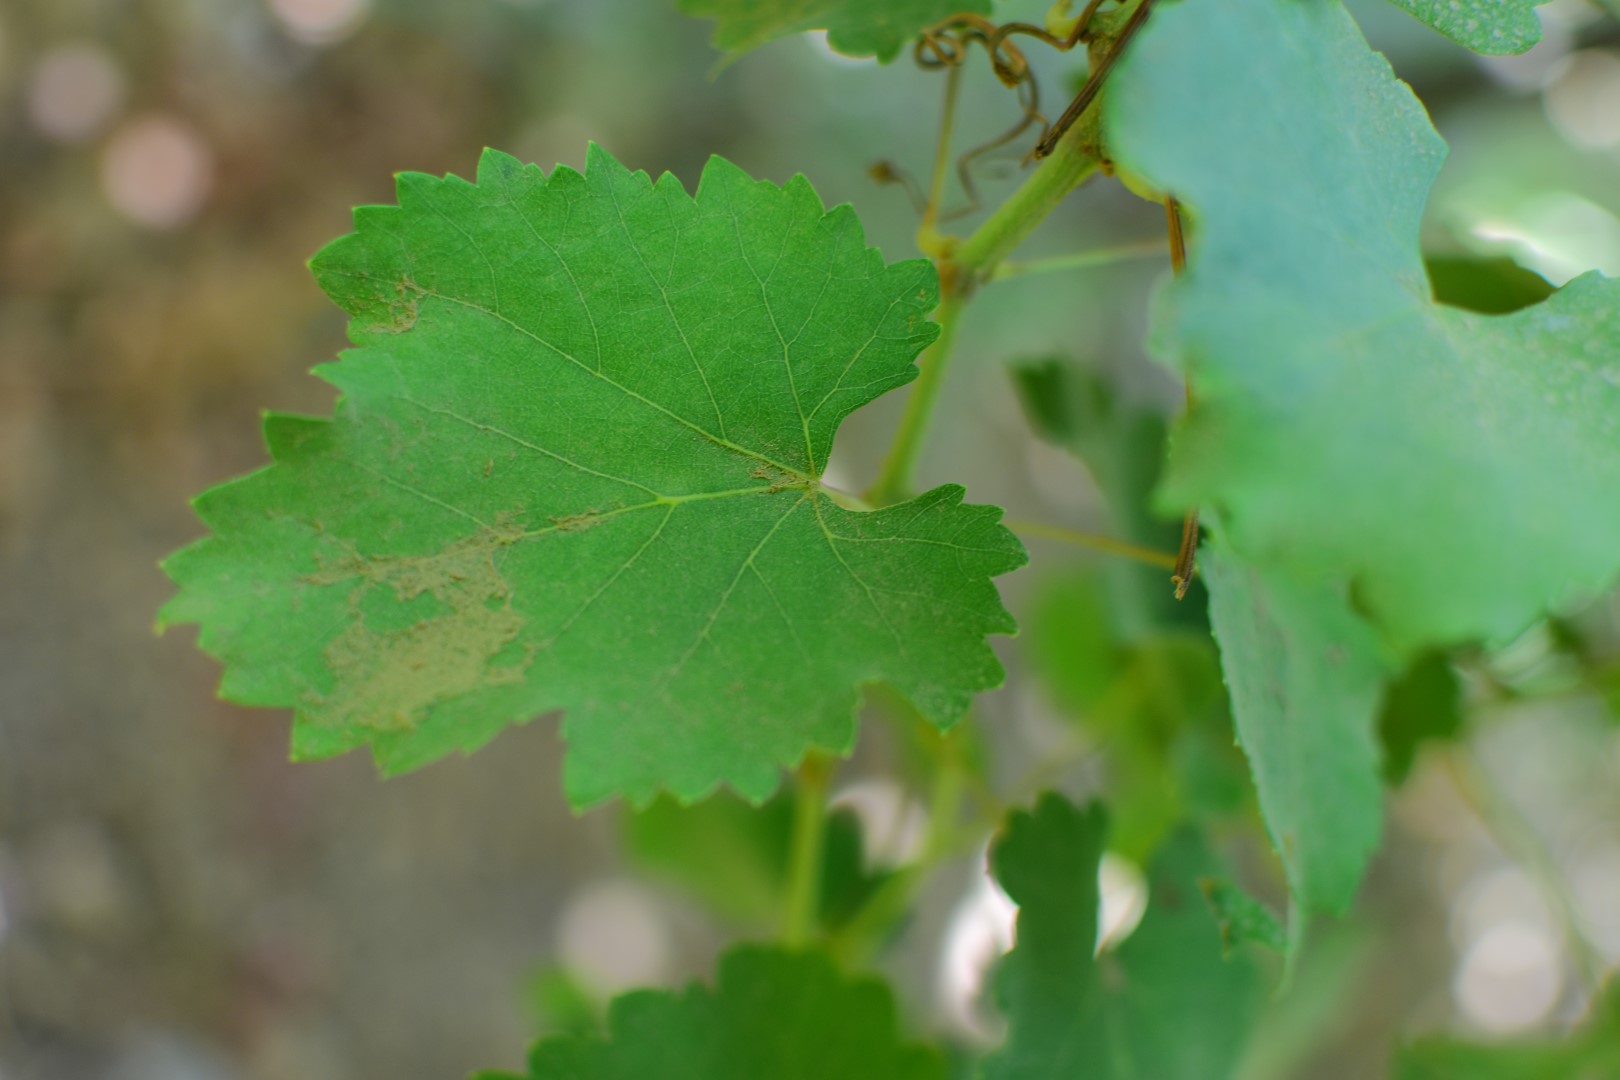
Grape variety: Frinsi